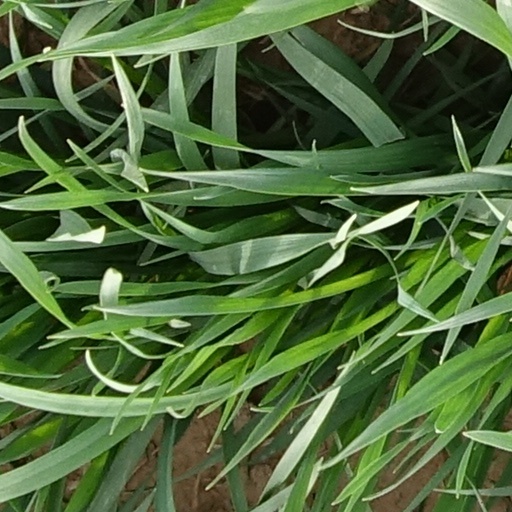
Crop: wheat